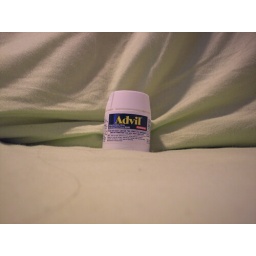
4/4/09. Waking up with cramps generally means a day in bed with my best friend the bottle of advil.